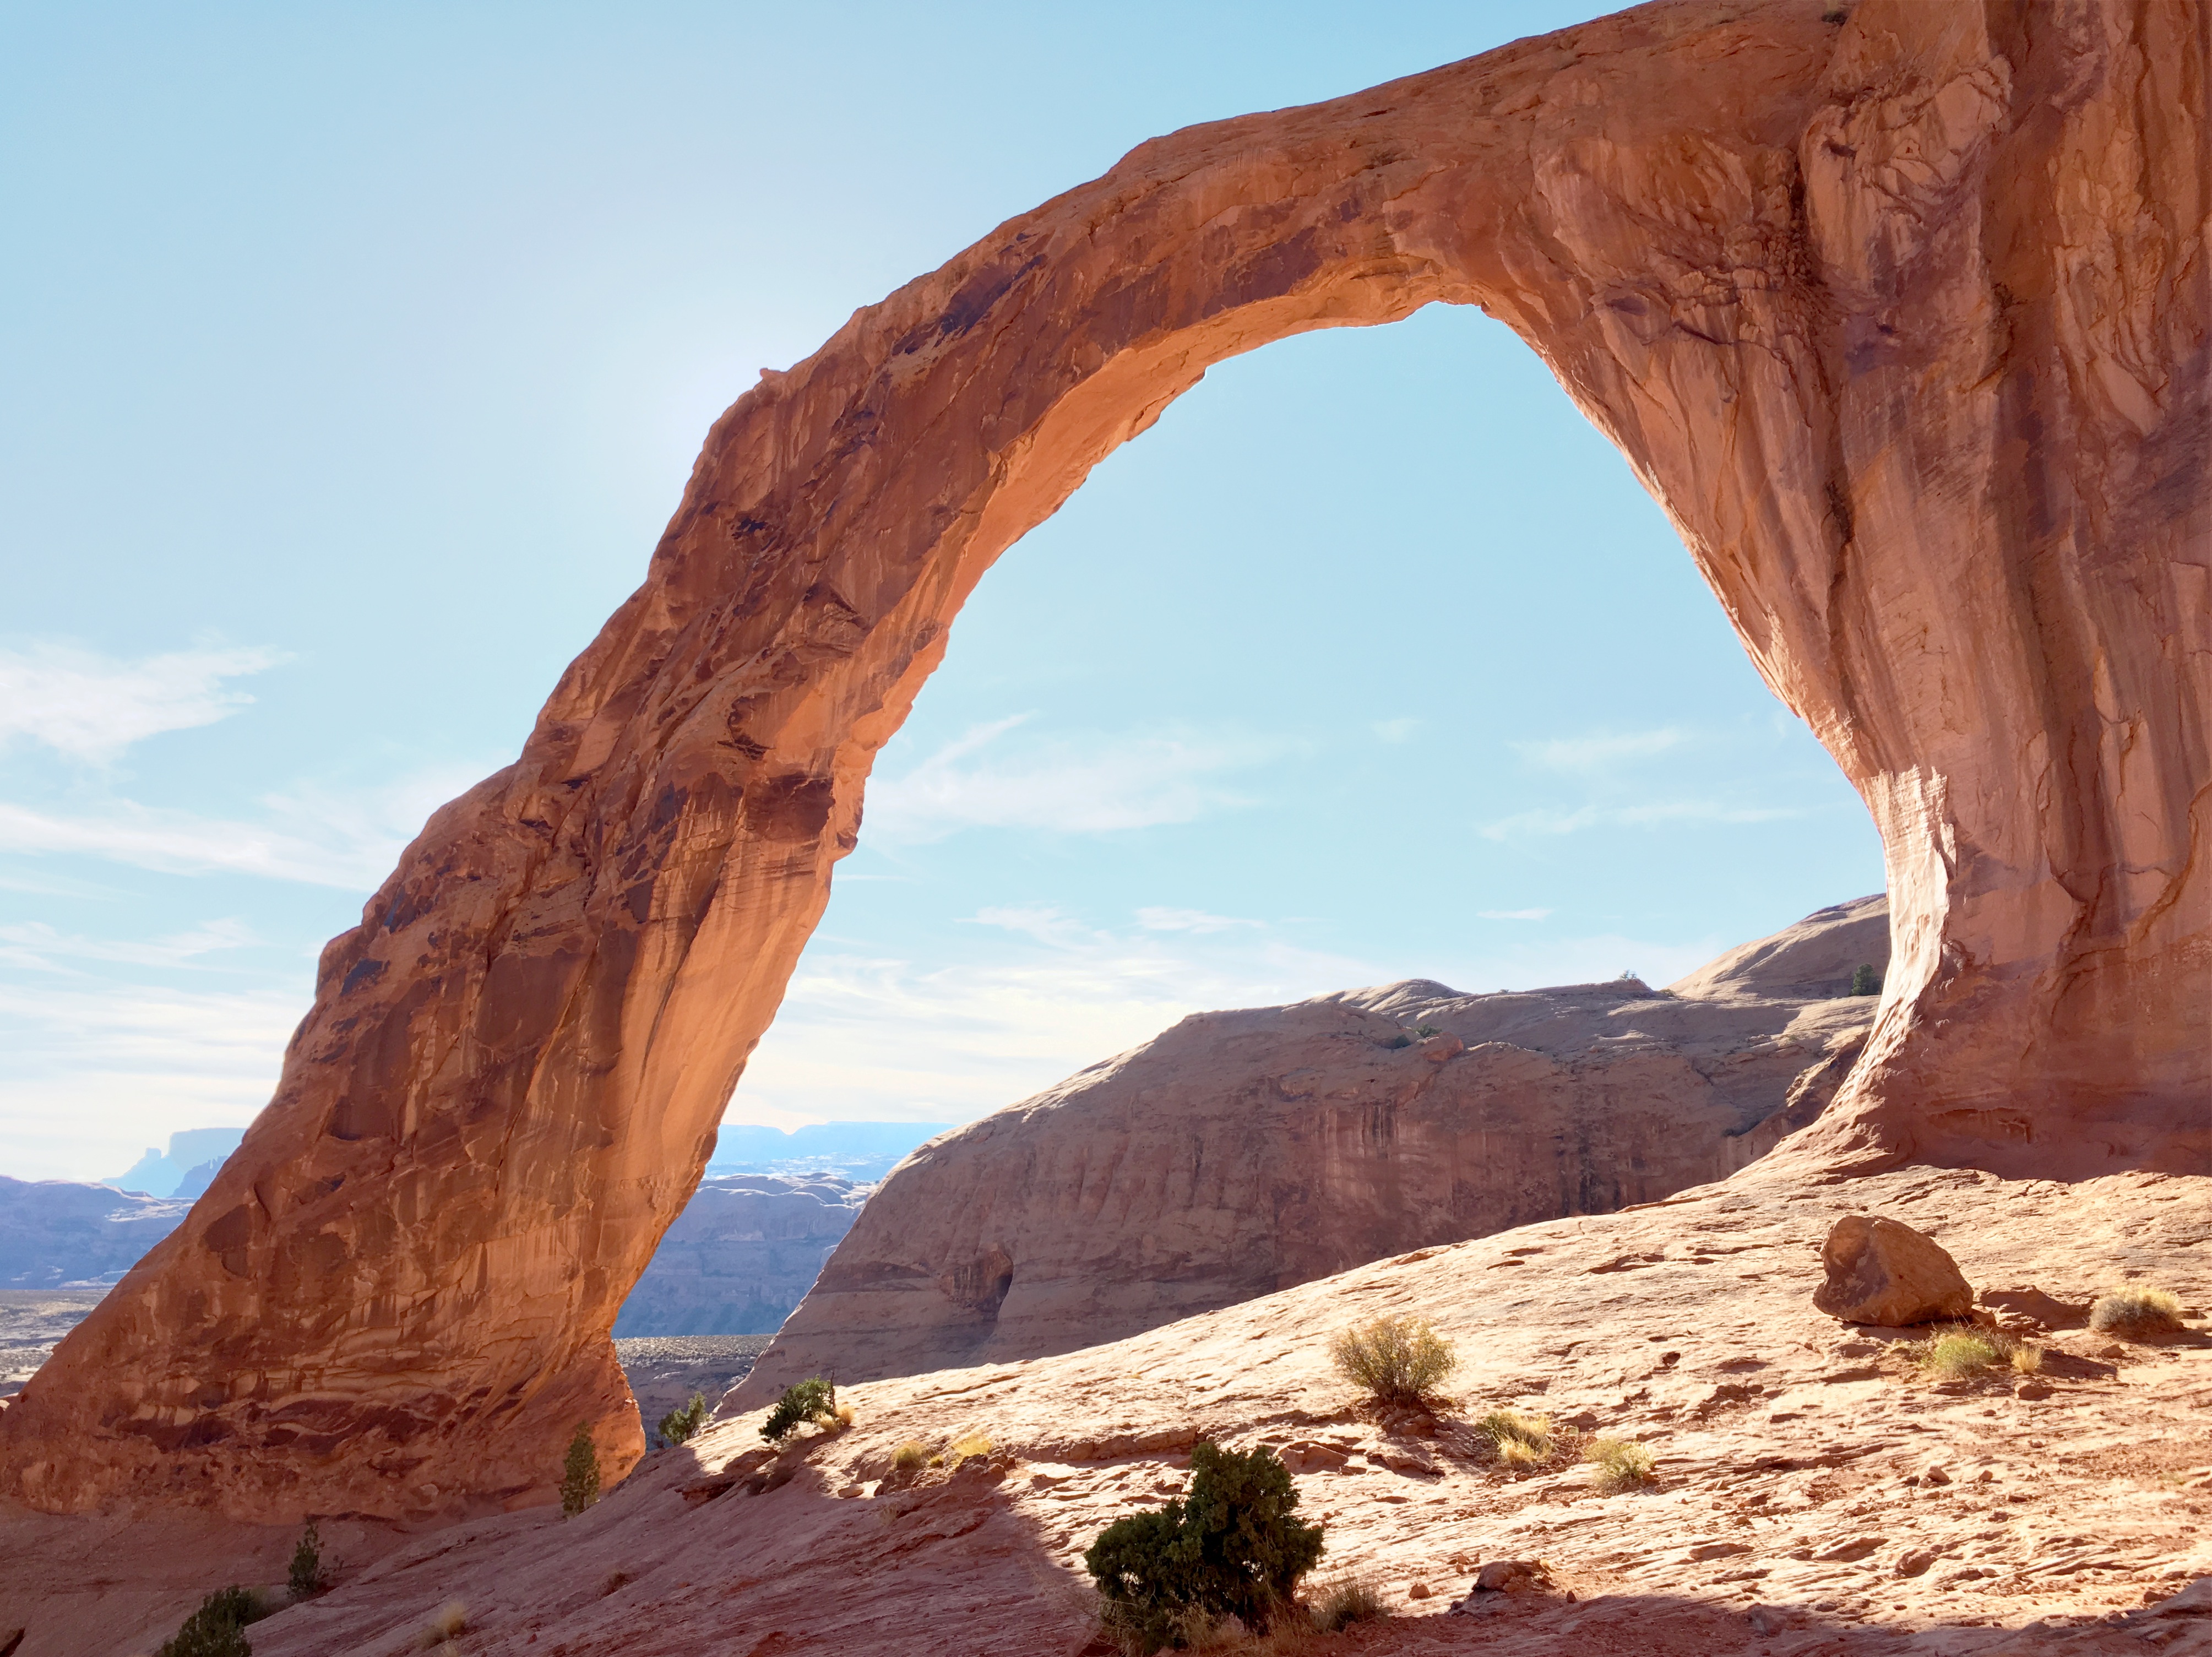
landscape, rock, mountain, architecture, desert, hole, sandstone, valley, formation, arch, canyon, terrain, national park, material, geology, badlands, plateau, wadi, butte, landform, natural arch, ancient history, natural environment, geographical feature